Pronouncing Orthography

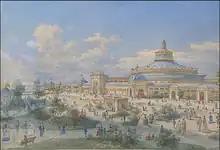
Vienna Exposition of 1873 by Franz Alt when Dr Leigh won the Medal of Progress for Pronouncing Orthography

At the Vienna Exposition of 1873, Dr Edwin Leigh was awarded the Medal of Progress as a recognition of merit for his invention of Pronouncing Orthography.